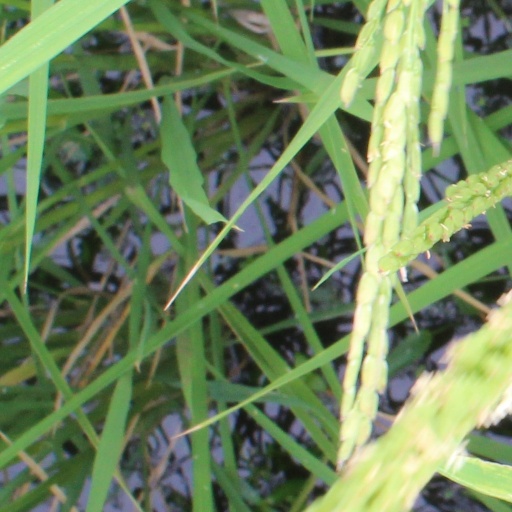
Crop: rice